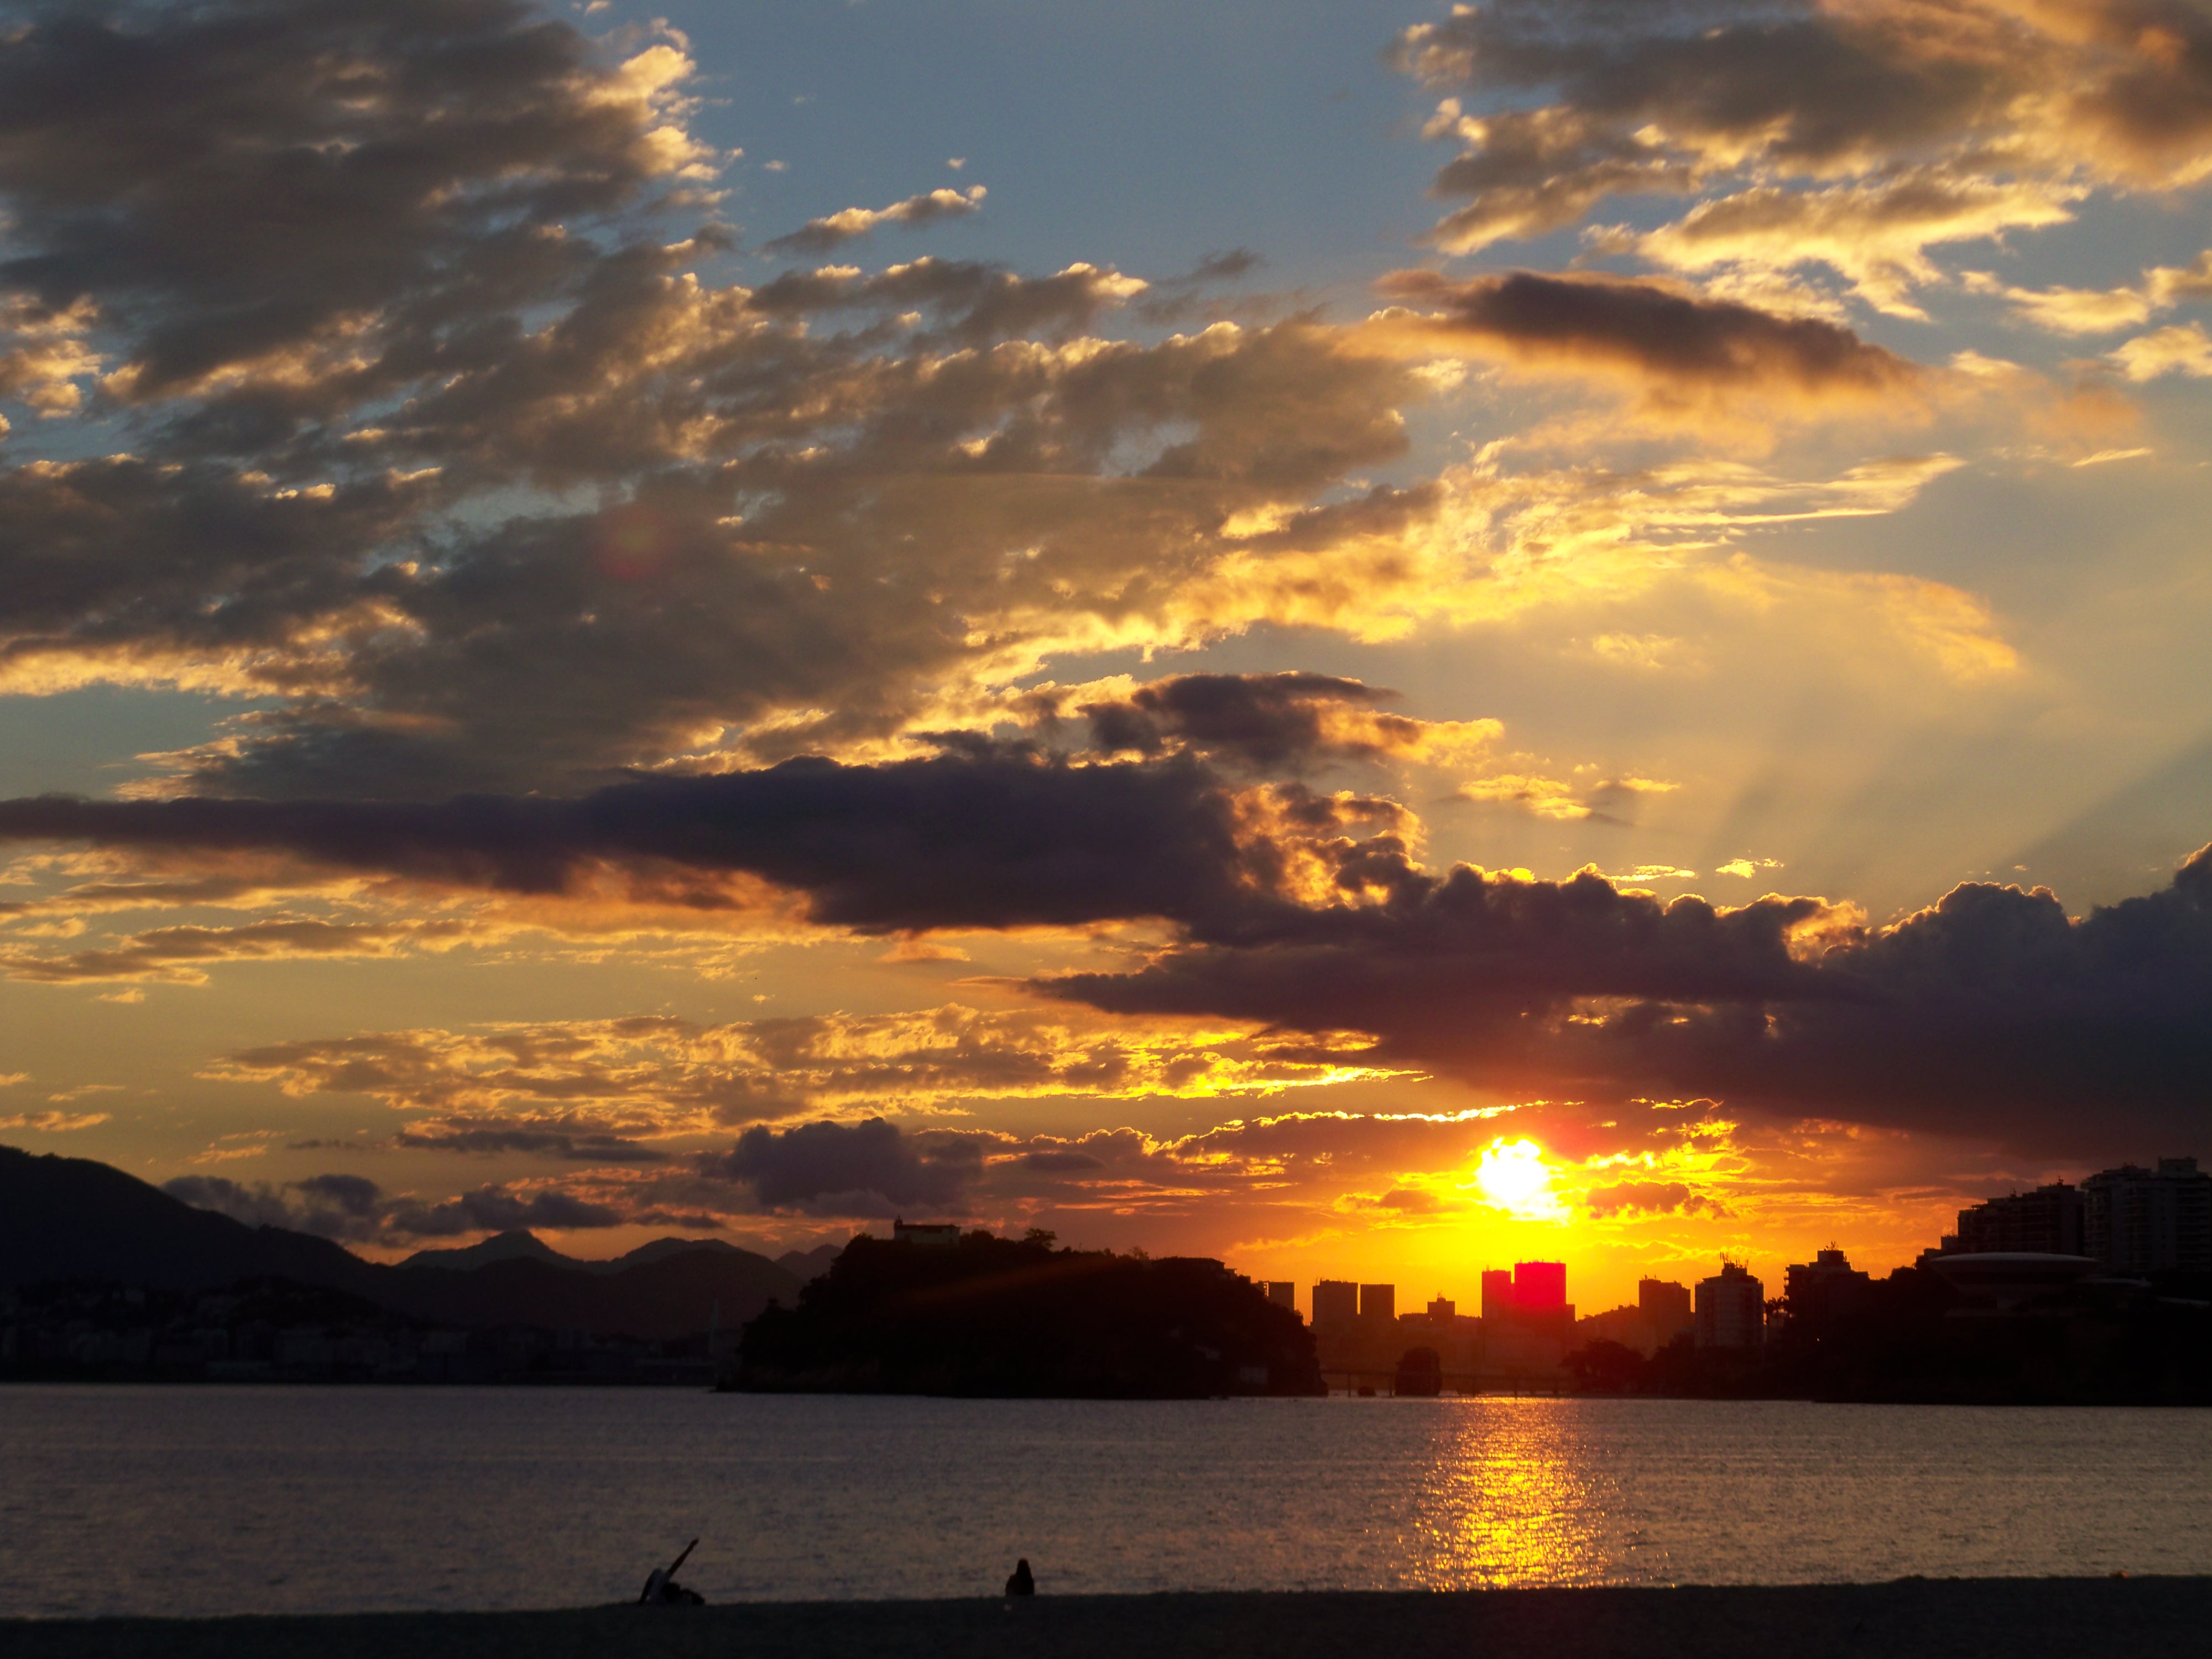
natural, sky, afterglow, horizon, sunset, cloud, sunrise, water, evening, sun, dusk, morning, water resources, lake, sea, sound, reflection, calm, red sky at morning, atmosphere, sunlight, loch, dawn, ocean, river, reservoir, waterway, cumulus, astronomical object, vacation, landscape, mountain, coast, bay, bank, tropics, inlet, meteorological phenomenon, heat